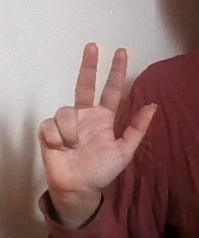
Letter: al